List of Cleveland Browns first-round draft picks

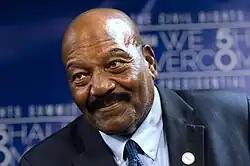
Hall of Famer Jim Brown was the Browns' first-round draft pick in 1957

The Cleveland Browns joined the National Football League (NFL) in 1950 with the Baltimore Colts and San Francisco 49ers after having spent four seasons with the All-America Football Conference. The Browns' first selection as an NFL team was Ken Carpenter, a wide receiver from Oregon State. The team's most recent first round selection was Mason Graham, a defensive tackle from Michigan.